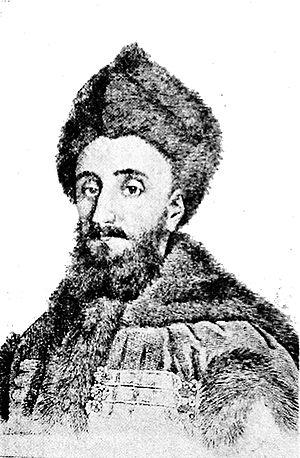
Constantin Mavrocordato, Constantinos Mavrocordatos ou Constantin Mavrocordat, né le 27 février 1711 à Constantinople et mort le 23 novembre 1769 à Iași, est un prince phanariote qui fut hospodar de Moldavie et de Valachie.